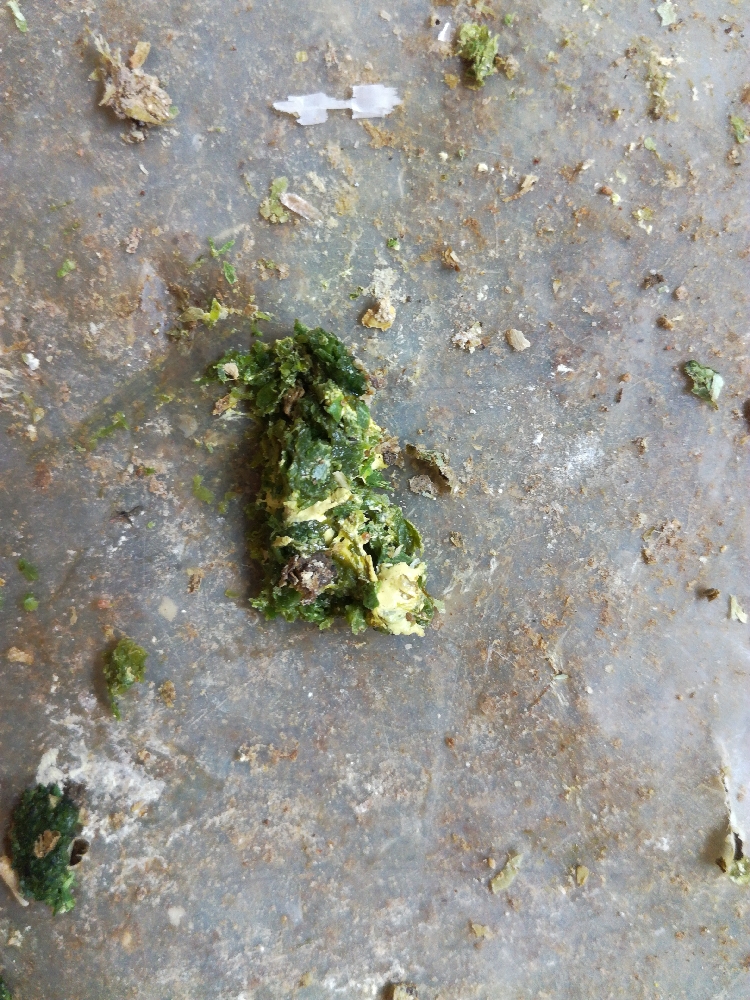
PCR-confirmed diagnosis: Newcastle disease